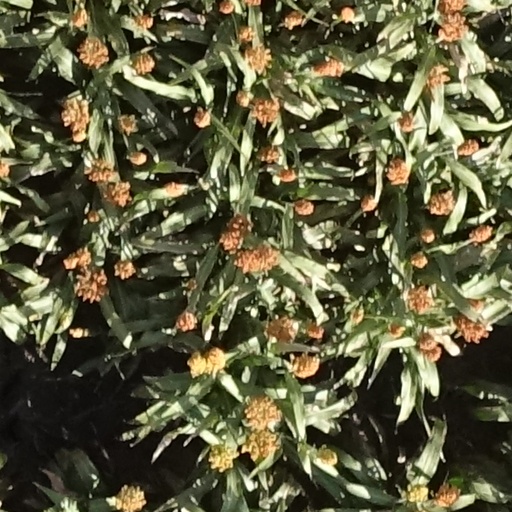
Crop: sorghum